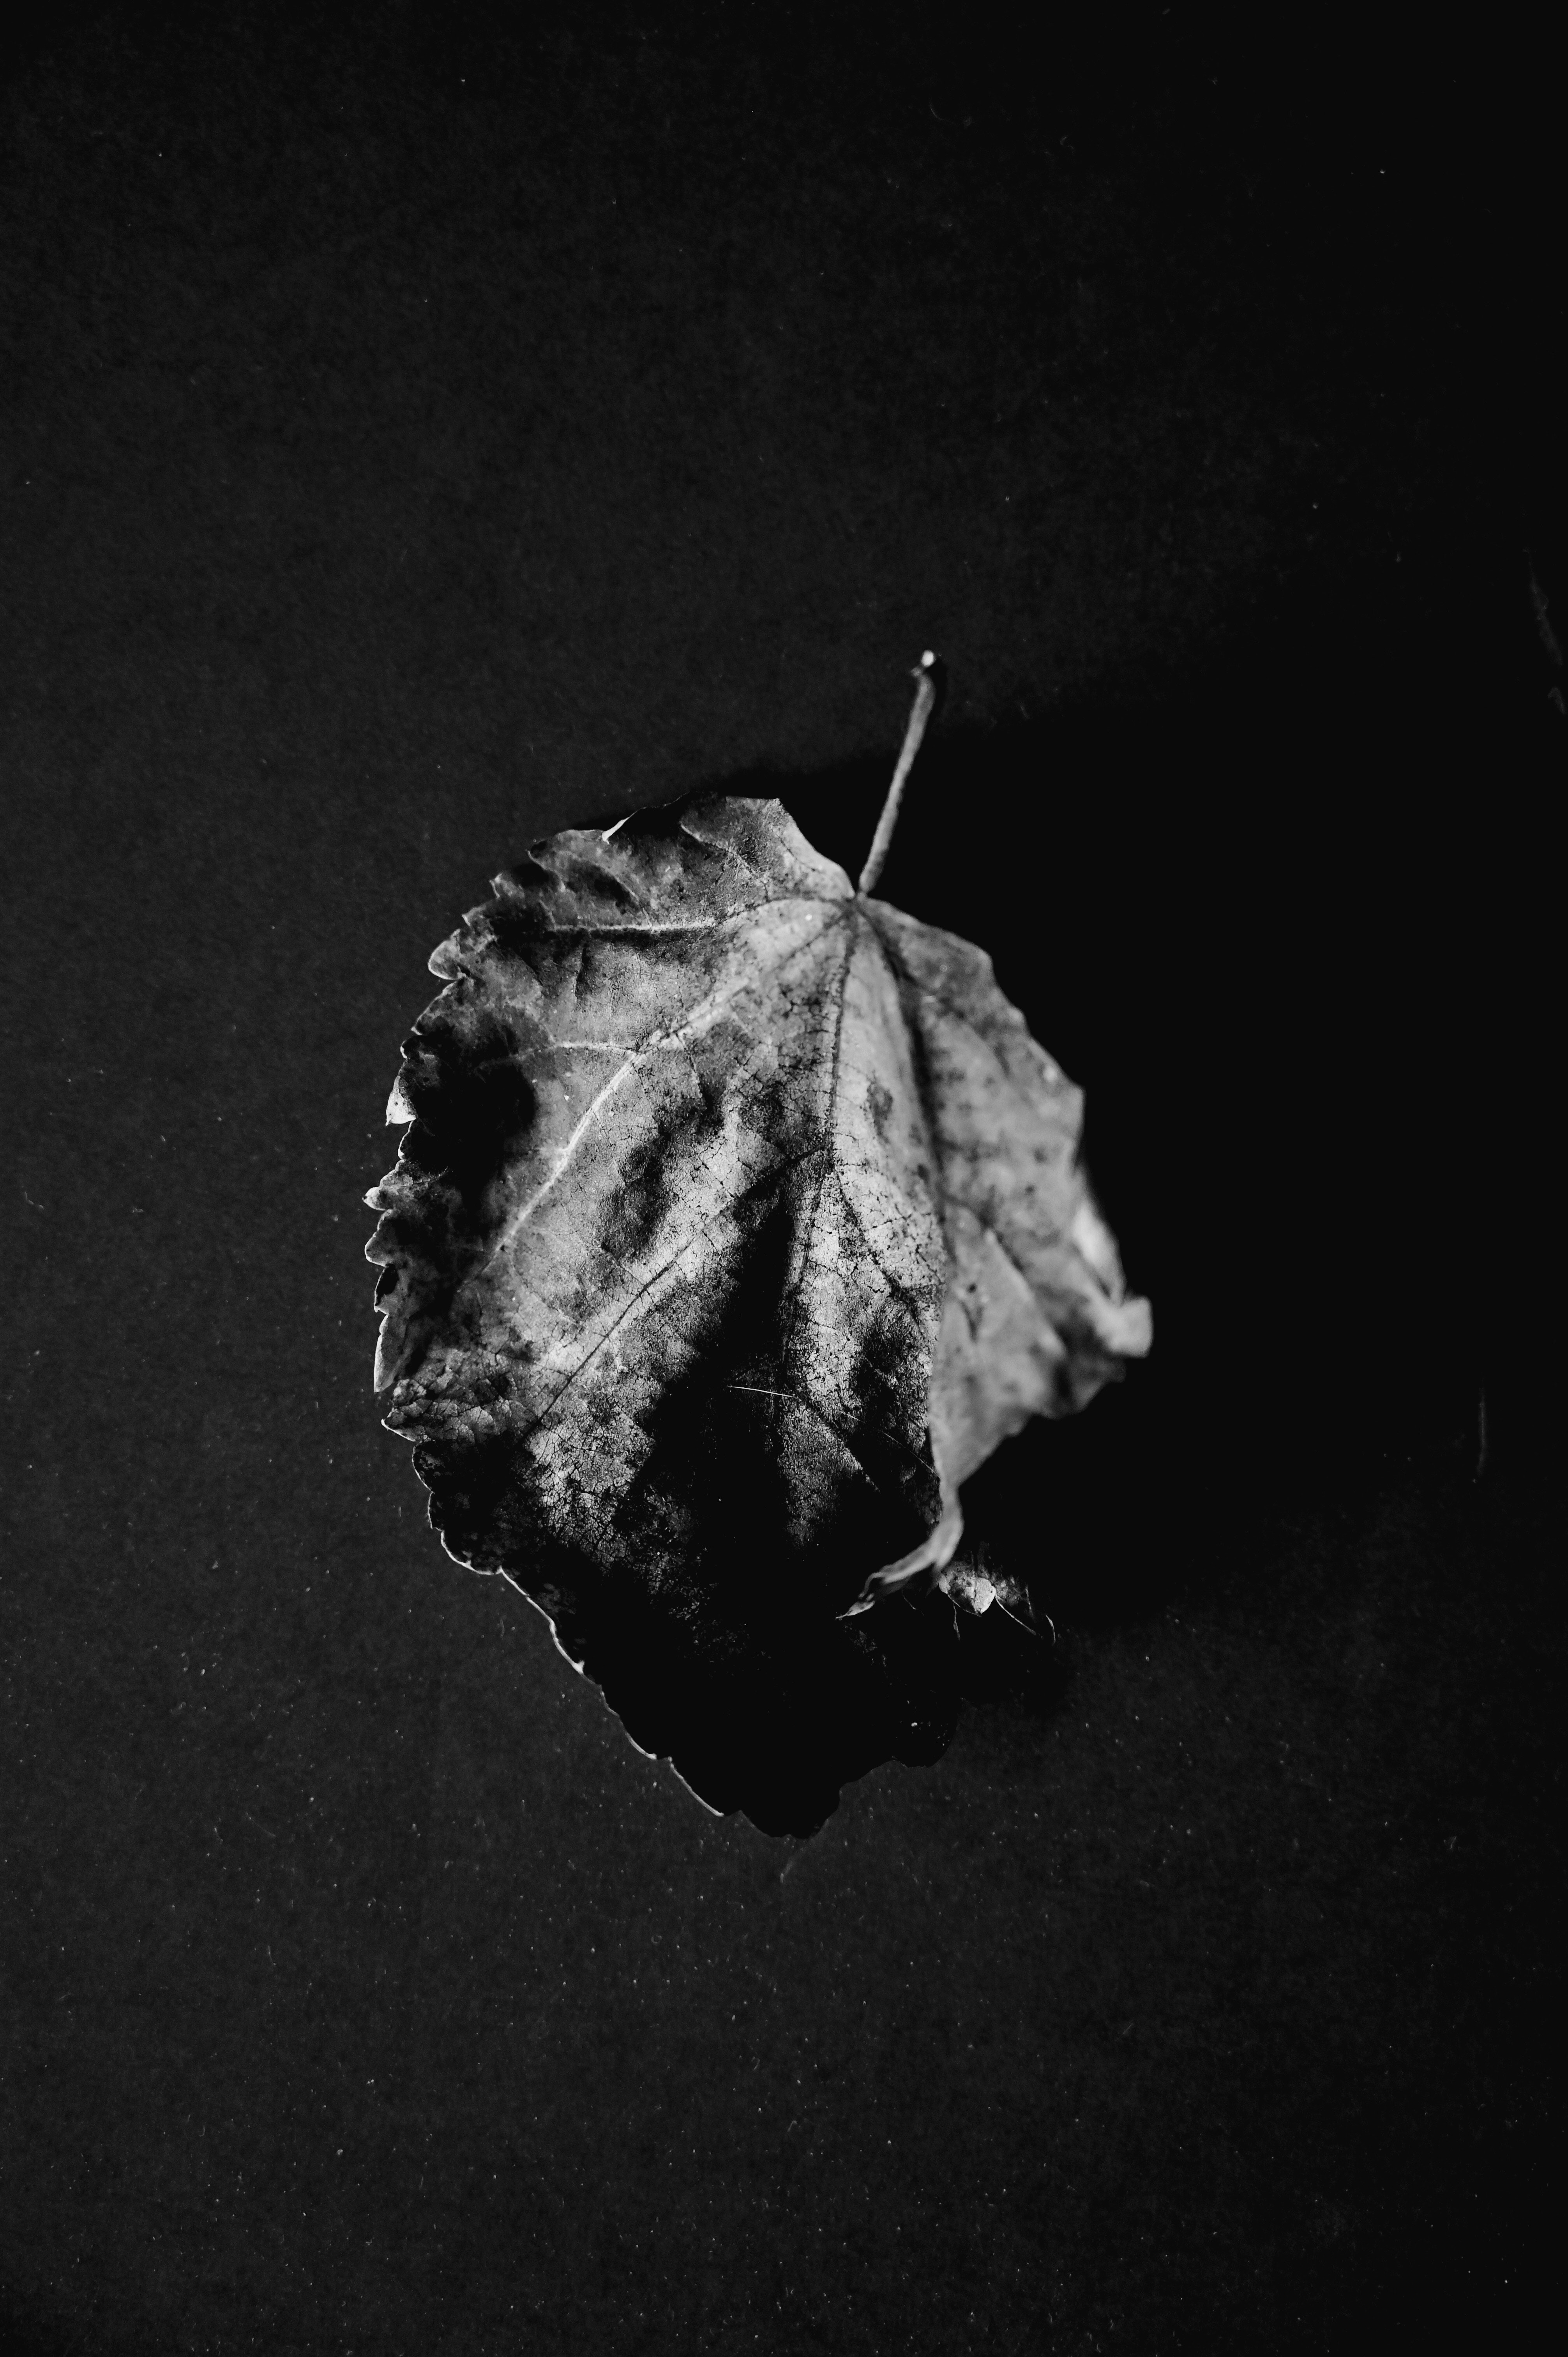
natural, plant, sky, flash photography, twig, grey, tree, wood, Tints and shades, natural landscape, monochrome photography, petal, grass, monochrome, macro photography, art, darkness, flowering plant, still life photography, frost, trunk, night, freezing, plant stem, deciduous, shadow, still life, wildlife, soil, rock, illustration, winter, landscape